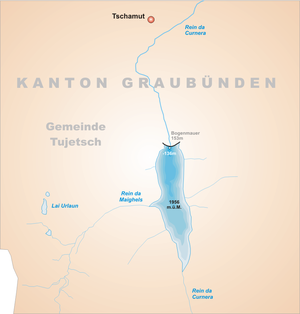
Lai da Curnera est un barrage suisse construit en 1966 dans le canton des Grisons. Le mur du barrage fait 153 m de hauteur. Il s'agit d'un barrage de type voûte. Son volume de retenue fait 5 620 000 m3. Il se situe au sud-est de l'Oberalppass à 1 956 m d'altitude. Ce barrage apparaît dans le film Edge of Tomorrow.